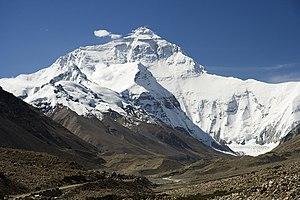
Face nord du Mont Everest vue du chemin menant au camp de base. Tibet. Italiano: Faccia Nord del monte Everest vista dal sentiero che porta al campo base in Tibet. 日本語: ベースキャンプへの山道より望むエベレスト北壁。
Les sommets de plus de 8 000 mètres sont au nombre de quatorze en ne tenant compte que des sommets principaux. Ils sont situés dans les massifs de l'Himalaya et du Karakoram, partagés entre l'Inde, le Pakistan, le Népal et la Chine. Le premier sommet à avoir été gravi a été l'Annapurna I, le 3 juin 1950, par les alpinistes français Louis Lachenal et Maurice Herzog. Les autres ont tour à tour été gravis pour la première fois dans les années 1950 et au début des années 1960.
Le plus haut sommet du monde par rapport au niveau de la mer est reconnu depuis 1856 comme étant l'Everest dans l'Himalaya, à 8 848 m d'altitude.
La République populaire de Chine mise sur le tourisme pour développer la Région autonome du Tibet, l'une des subdivisions administratives les plus pauvres de la Chine.